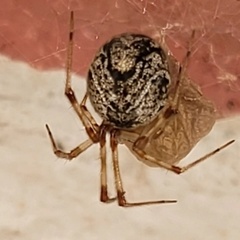
Species: Parasteatoda_tepidariorum